Question: Please indicate a possible affordance area of hold_frisbee that can be used for holding
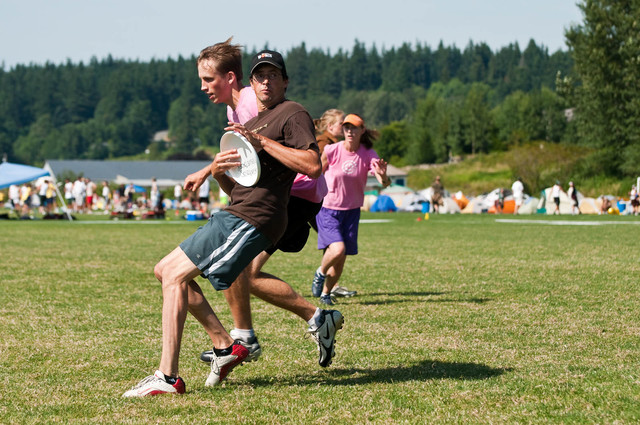
Answer: [212.874, 128.954, 264.389, 194.409]